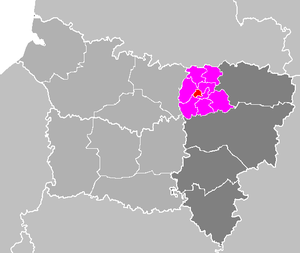
Le canton de Saint-Quentin-Centre est une ancienne division administrative française située dans le département de l'Aisne et la région Picardie.